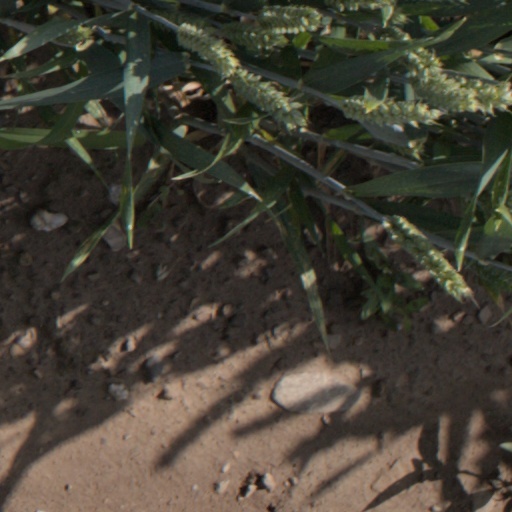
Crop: wheat